War correspondent

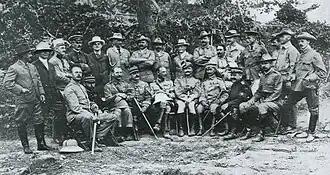
Western military attachés and war correspondents with the Japanese forces after the Battle of Shaho in 1904.

People have written about wars for thousands of years. Herodotus's account of the Persian Wars is similar to journalism, though he did not himself participate in the events. Thucydides, who some years later wrote a history of the Peloponnesian War was a commander and an observer to the events he described. Memoirs of soldiers became an important source of military history when that specialty developed. War correspondents, as specialized journalists, began working after the printing of news for publication became commonplace.